Loofball

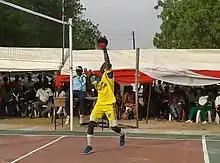
Loofball player in action during a unity tournament in Adamawa State, northern Nigeria

Loofball is played on a court measuring 17 m by 8 m with a circular region of 2 m diameter, called "olive", at its center. The olive is also centered in the "fore zone", a 5.2 m by 8 m quadripartite region, which borders the "home zone" on either side. The home zone measures 5.9 m by 8 m.